Pestalozzianum

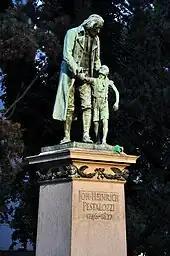
Johann Heinrich Pestalozzi memorial, "Pestalozziwiese" in Zürich

Pestalozzianum emerged from a decision of the school association of the city of Zürich from 2 February 1875, to establish a Swiss permanent school exhibition with adjacent museum. Enhanced with a specialized library and a reading room, the collection should present the entire teaching aids offered in Switzerland. For the Swiss teachers day 1878 in Zürich, an exhibition about the life and work of Johann Heinrich Pestalozzi was held, which was later set up in the so-called "Pestalozzi-Stübchen" and was constantly expanded with documents. In 1891 the institute has been renamed in "Pestalozzianum - Institut zur Förderung des Schul- und Bildungswesens und der Pestalozziforschung in Zürich" (literally: Pestalozzianum institute for the promotion of school and education and the Pestalozzi research in Zürich), and in 1902 established as the "Pestalozzianum" foundation. The Pestalozzianum expanded its school-oriented library and documentation with specific media (slides, school murals) for the purposes of the elementary school, and developed it educational activities and services after 1927, when the foundation moved to the former "Beckenhof" in Zürich-Unterstrass. From 1955 it influenced the development of the Zürich primary school (German: "Zürcher Volksschule") essentially. New labor and specialized agencies extended the advisory services for school tasks in the 1980s and 1990s. As of March 2000 saw the establishment of the "Pädagogische Hochschule Zürich" PHZH, and from 2002 all previous institutions of teacher education and postgraduate training - including the Pestalozzianum - in the canton of Zürich merged and were integrated into the PHZH university.